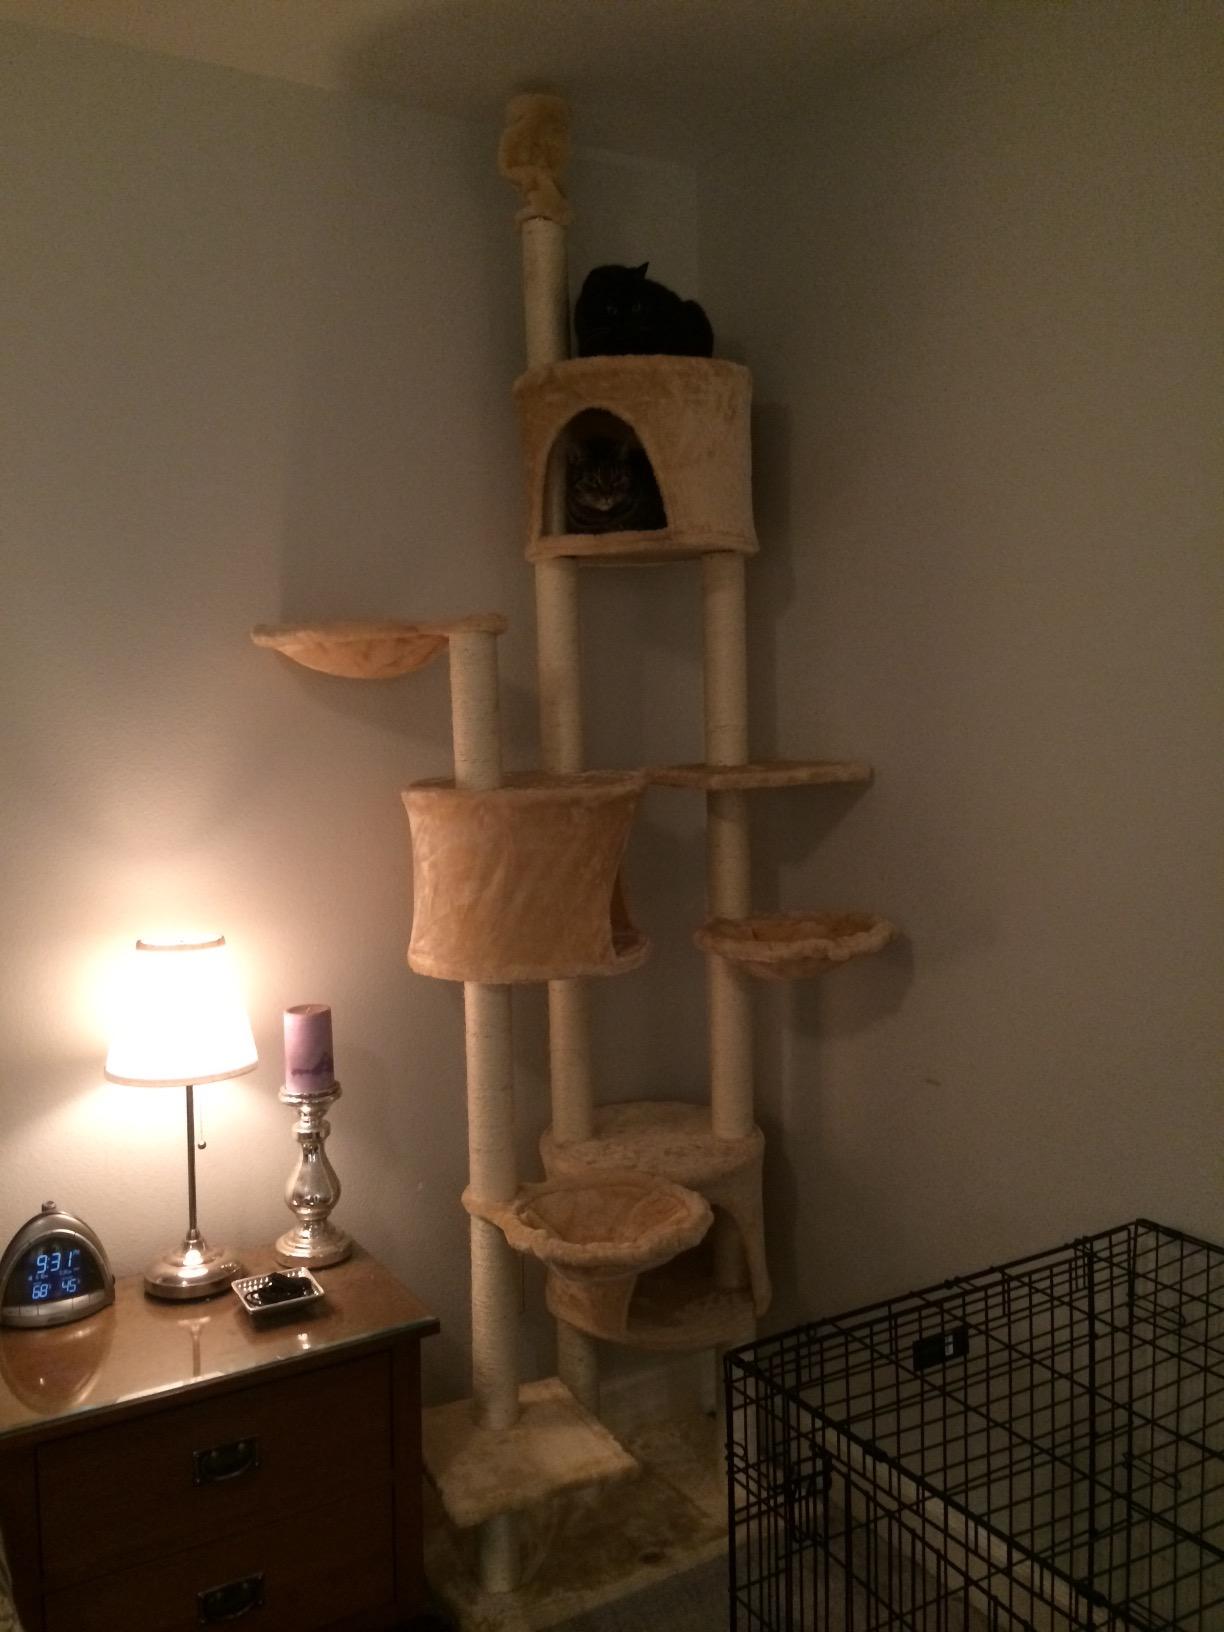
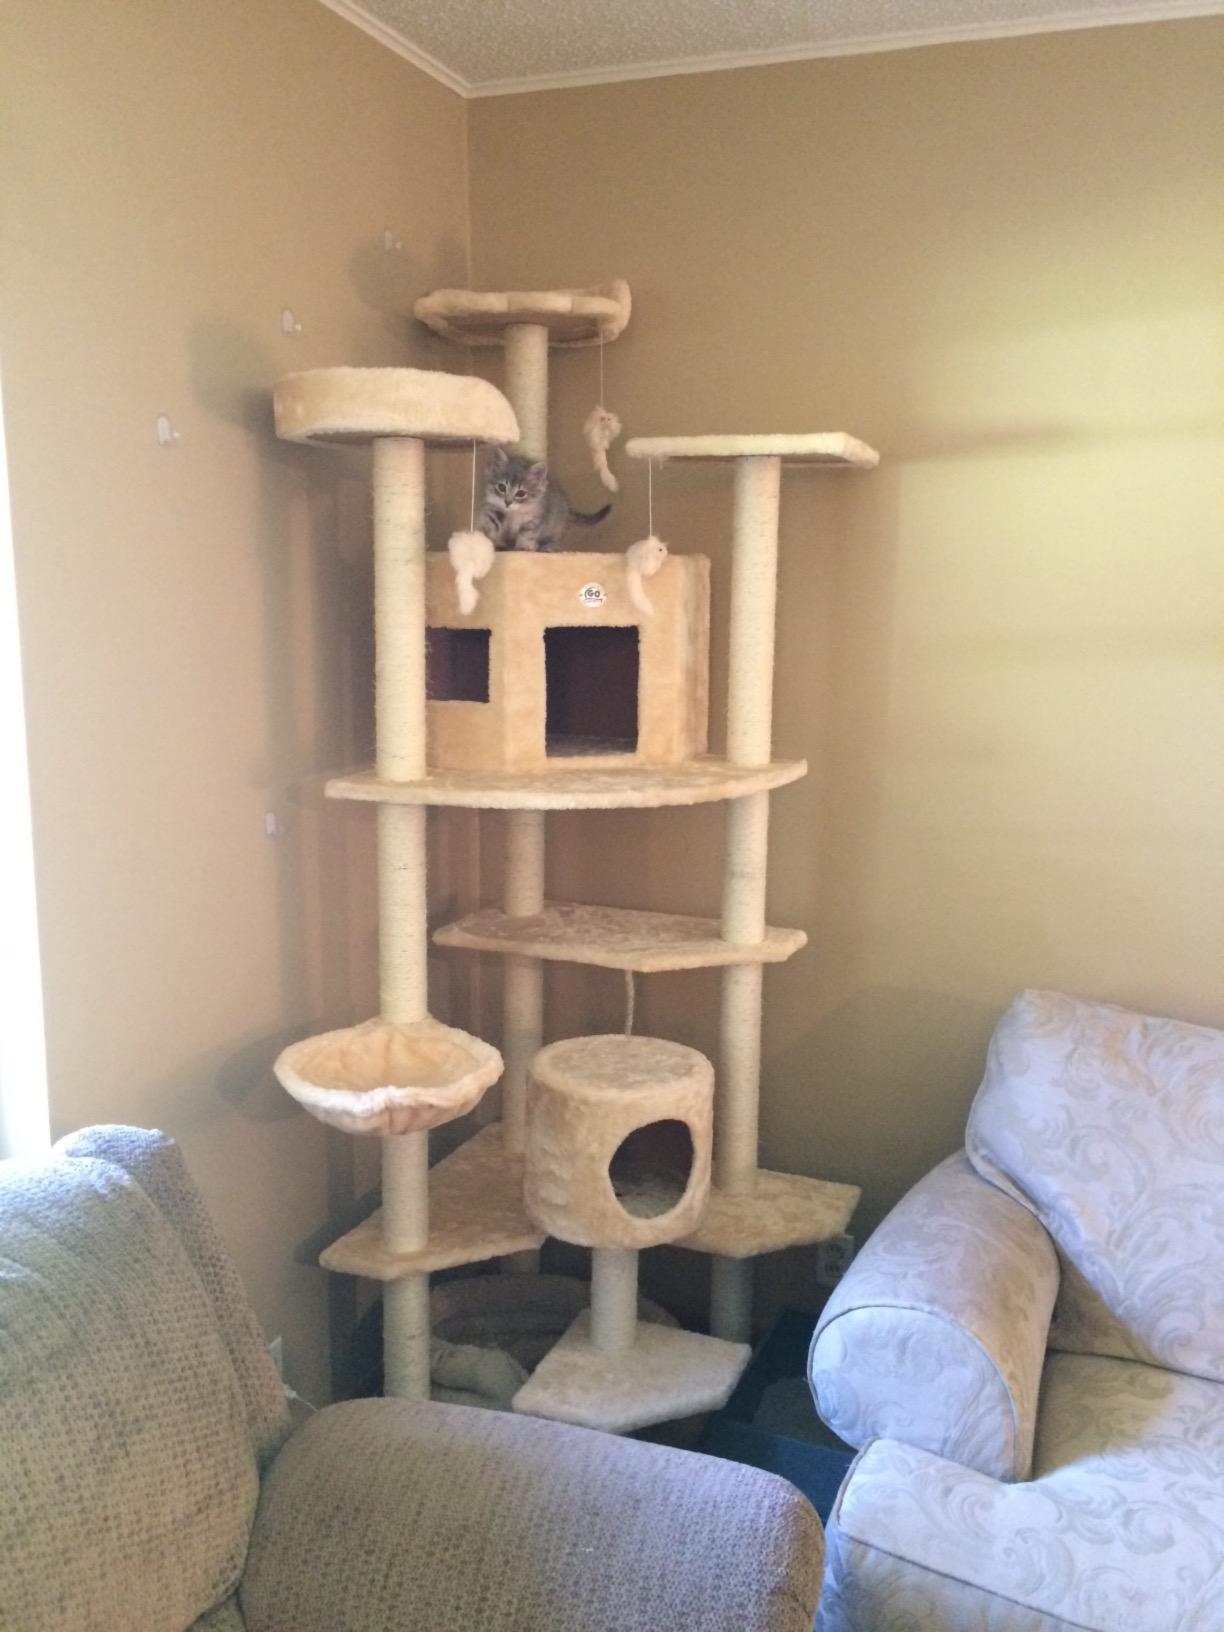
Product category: items_cat tree
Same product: no